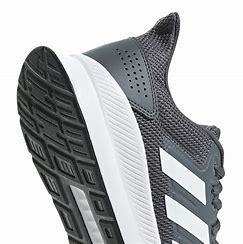
Brand: Adidas
Model: Runfalcon 5